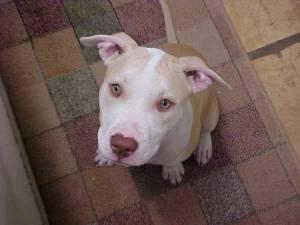
american pit bull terrier